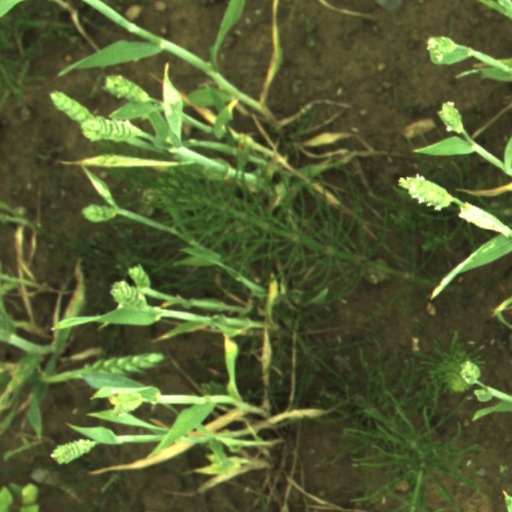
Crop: wheat